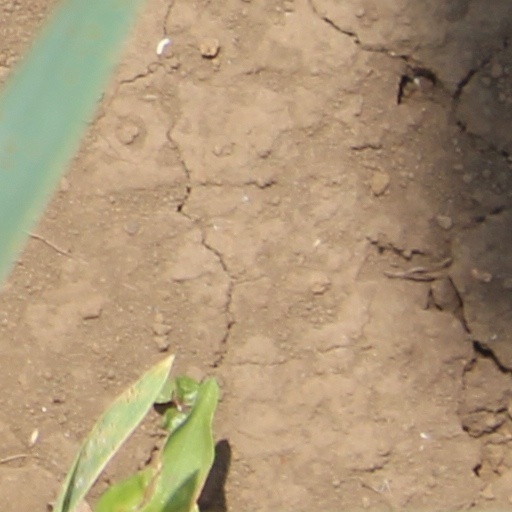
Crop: wheat